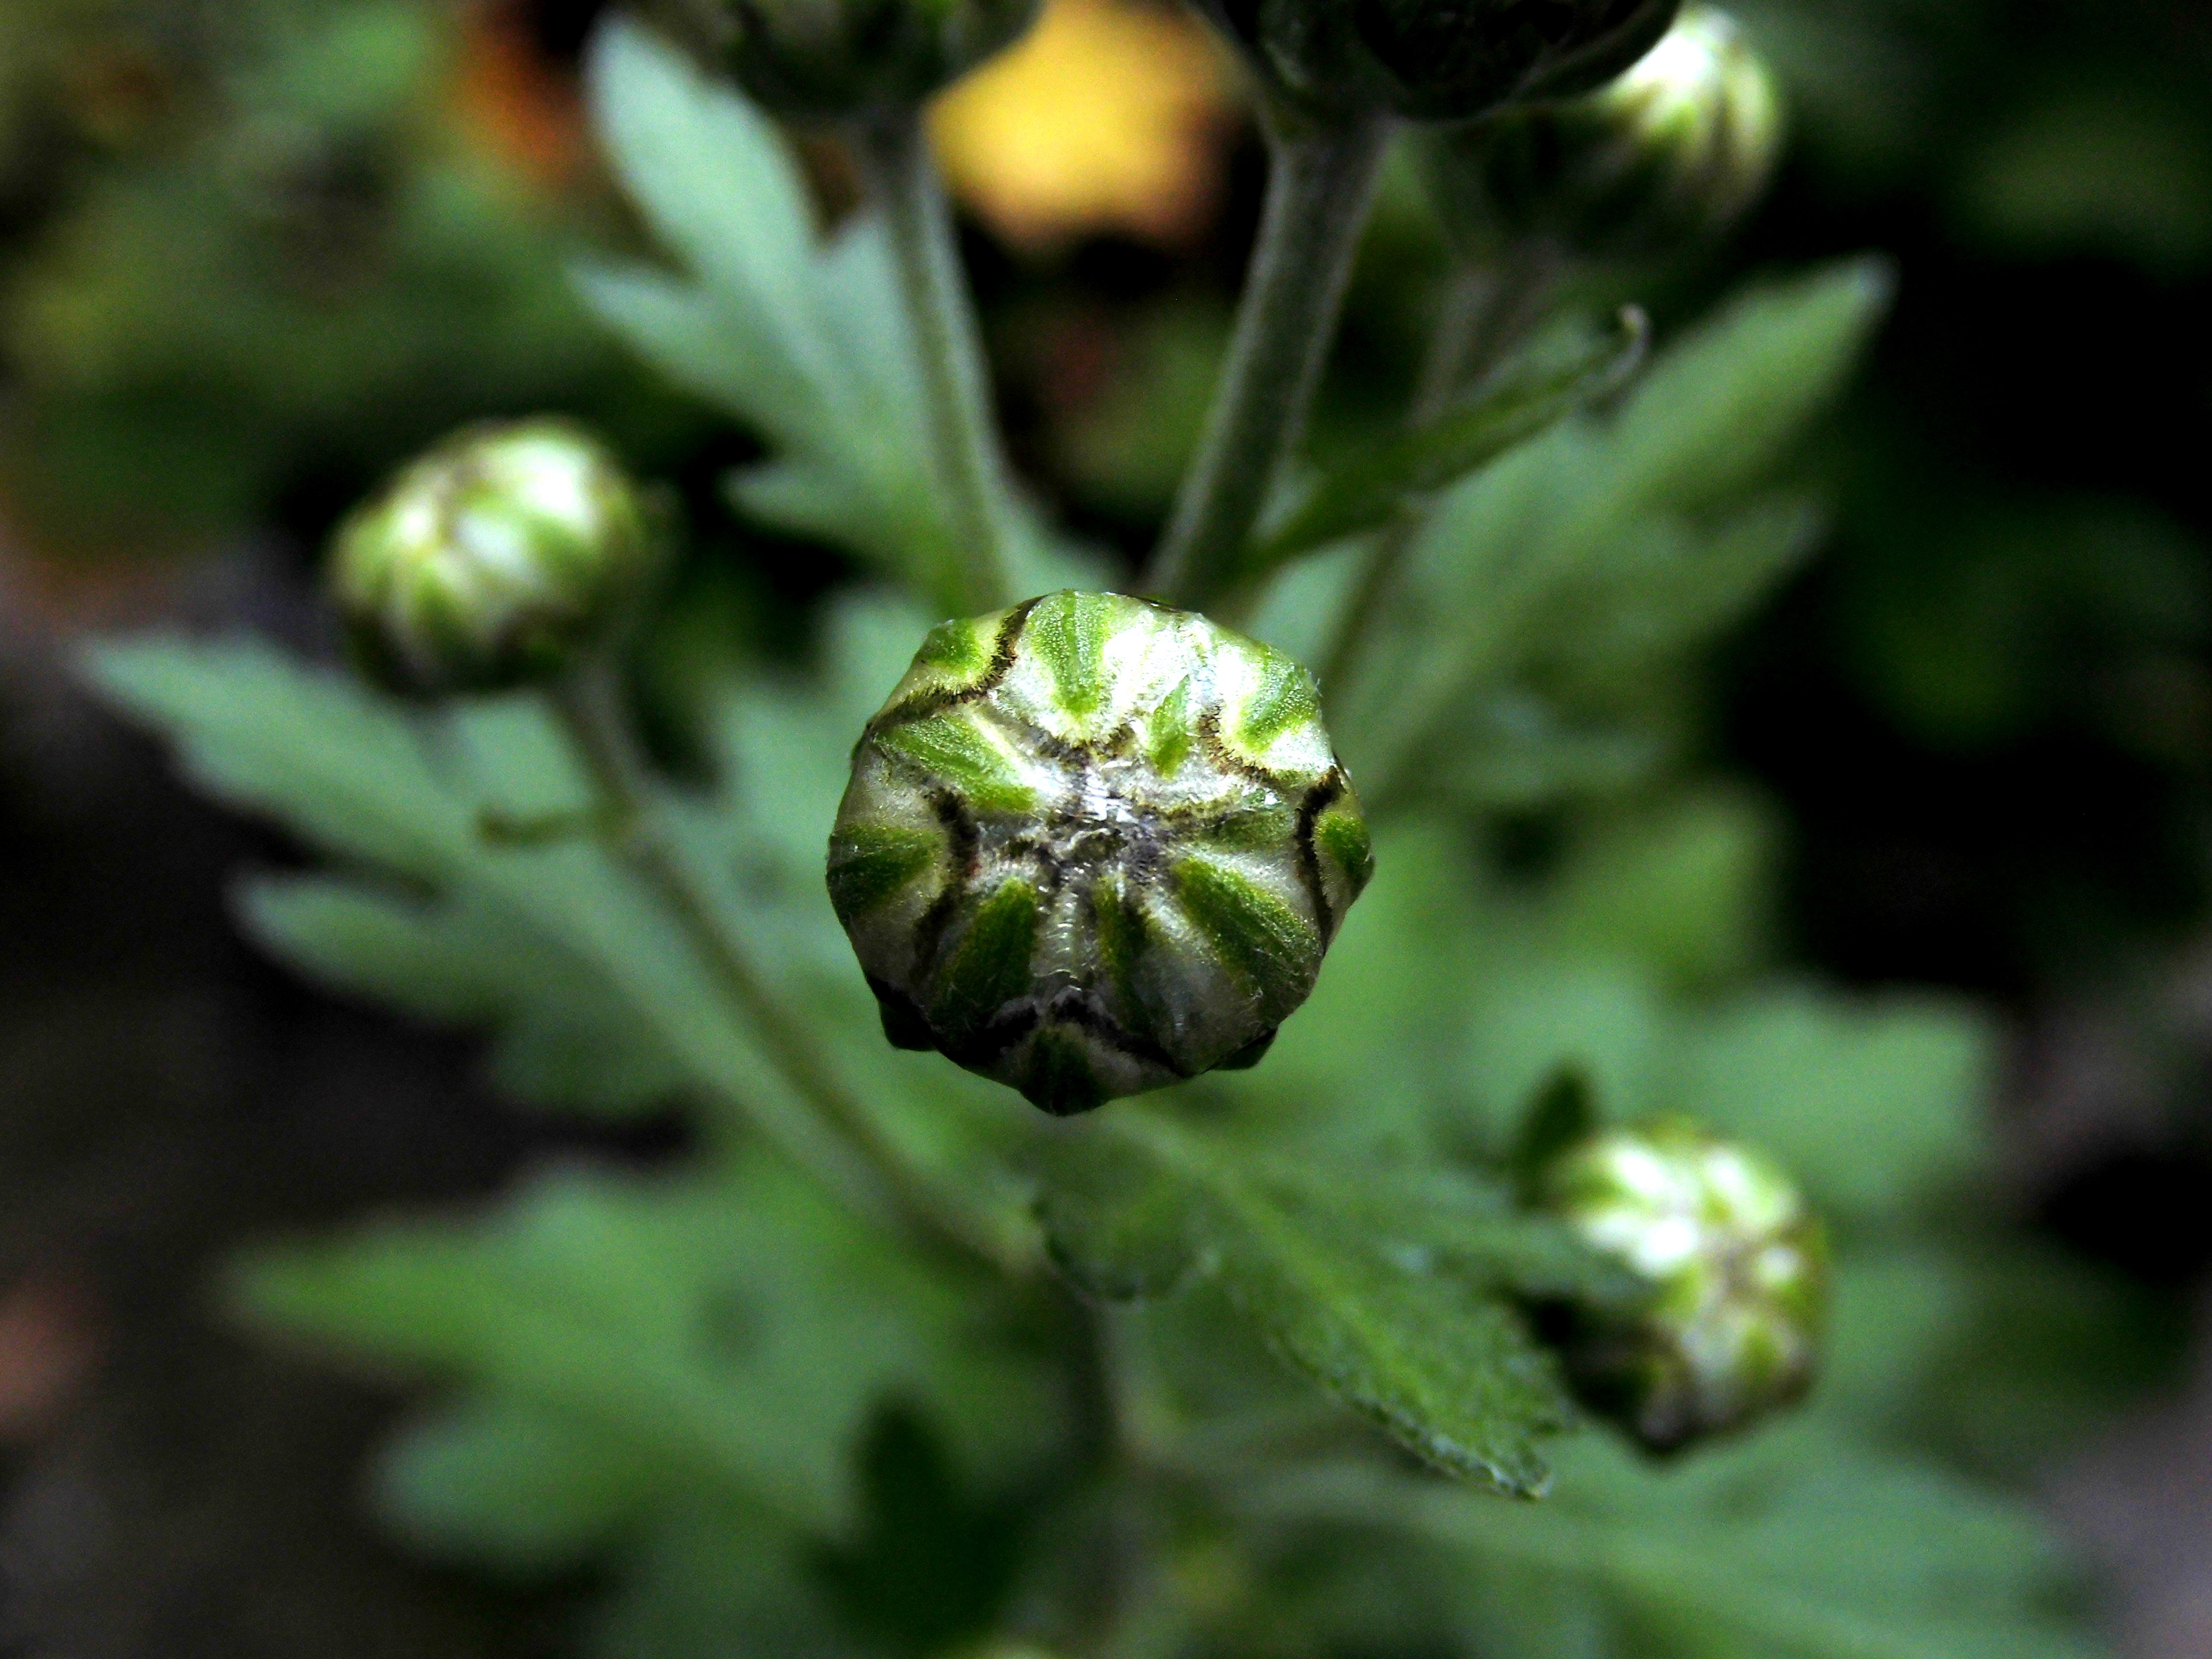
nature, blossom, plant, photography, leaf, flower, bloom, food, green, produce, botany, yellow, close, flora, wildflower, close up, thistle, closed, bud, macro photography, about, flowering plant, daisy family, land plant